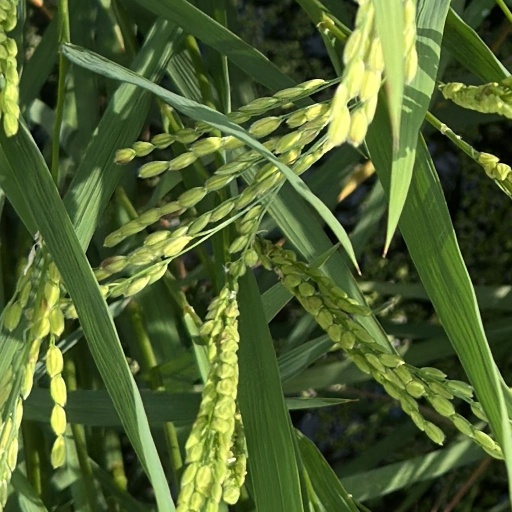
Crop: rice